Ballona Creek

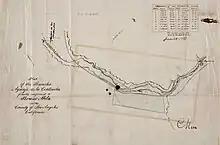
Centinela Creek, mapped in 1866

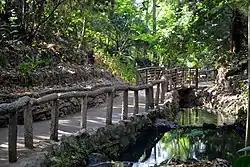
Ferndell in Griffith Park is one of the streams in the far northeastern reach of the Ballona watershed

Ballona Creek watershed climate can be characterized as Mediterranean with average annual rainfall of about . Land use in the watershed consists of 64 percent residential, 17 percent open space, eight percent commercial, and four percent industrial. The flow rate in the creek varies considerably, from a trickle flow of about per second during dry weather to per second (see cubic meters per second) during a 50-year storm event. Note: In Los Angeles County, the "water year" is measured beginning October 1 continuing until the next September 30, rather than by calendar year.